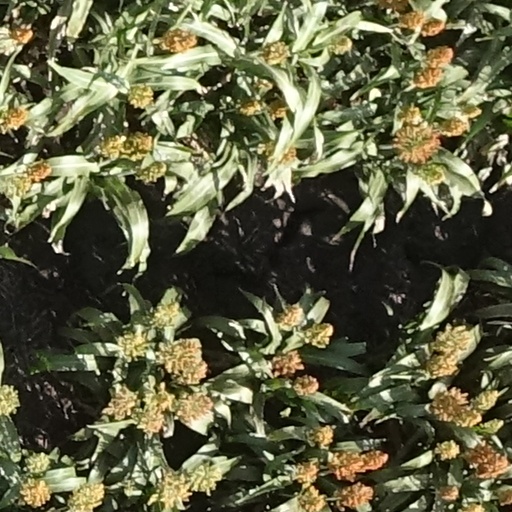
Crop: sorghum